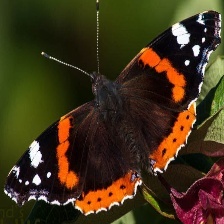
Species: RED ADMIRAL
Butterfly family (ImageNet category): admiral